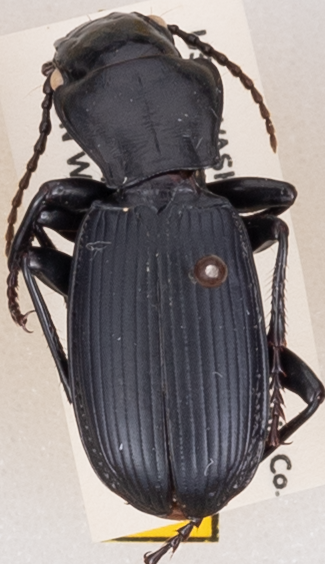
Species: Pterostichus lama
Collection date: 2019-08-27
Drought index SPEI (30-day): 0.3
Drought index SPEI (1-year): -1.45
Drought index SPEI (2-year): -1.69